InterContinental New York Barclay Hotel

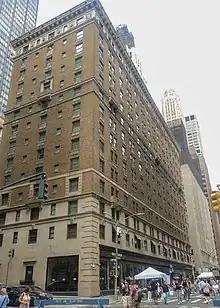
Seen from Lexington Avenue

InterContinental received a $37 million loan from the Connecticut General Life Insurance Company in late 1979, and the chain began refurbishing the hotel. The hotel remained open during the renovation, though about a third of the rooms were undergoing renovations at any given time in 1981. The renovation was complicated by the fact that workers could not find some of the original construction plans. Grand Metropolitan subsequently purchased the InterContinental chain in 1981 and began operating the Barclay. Advertising agencies Doyle Dane Bernbach and Smith/Greenland created a television advertisement for the newly renovated hotel. The promotion, starring English actor John Gielgud in his first television advertisement, was the first time that a hotel in the InterContinental chain used TV advertising. Other advertisements featured the bird cage in the lobby, as well as the new public rooms on the third floor, which included a new restaurant called La Recolte.